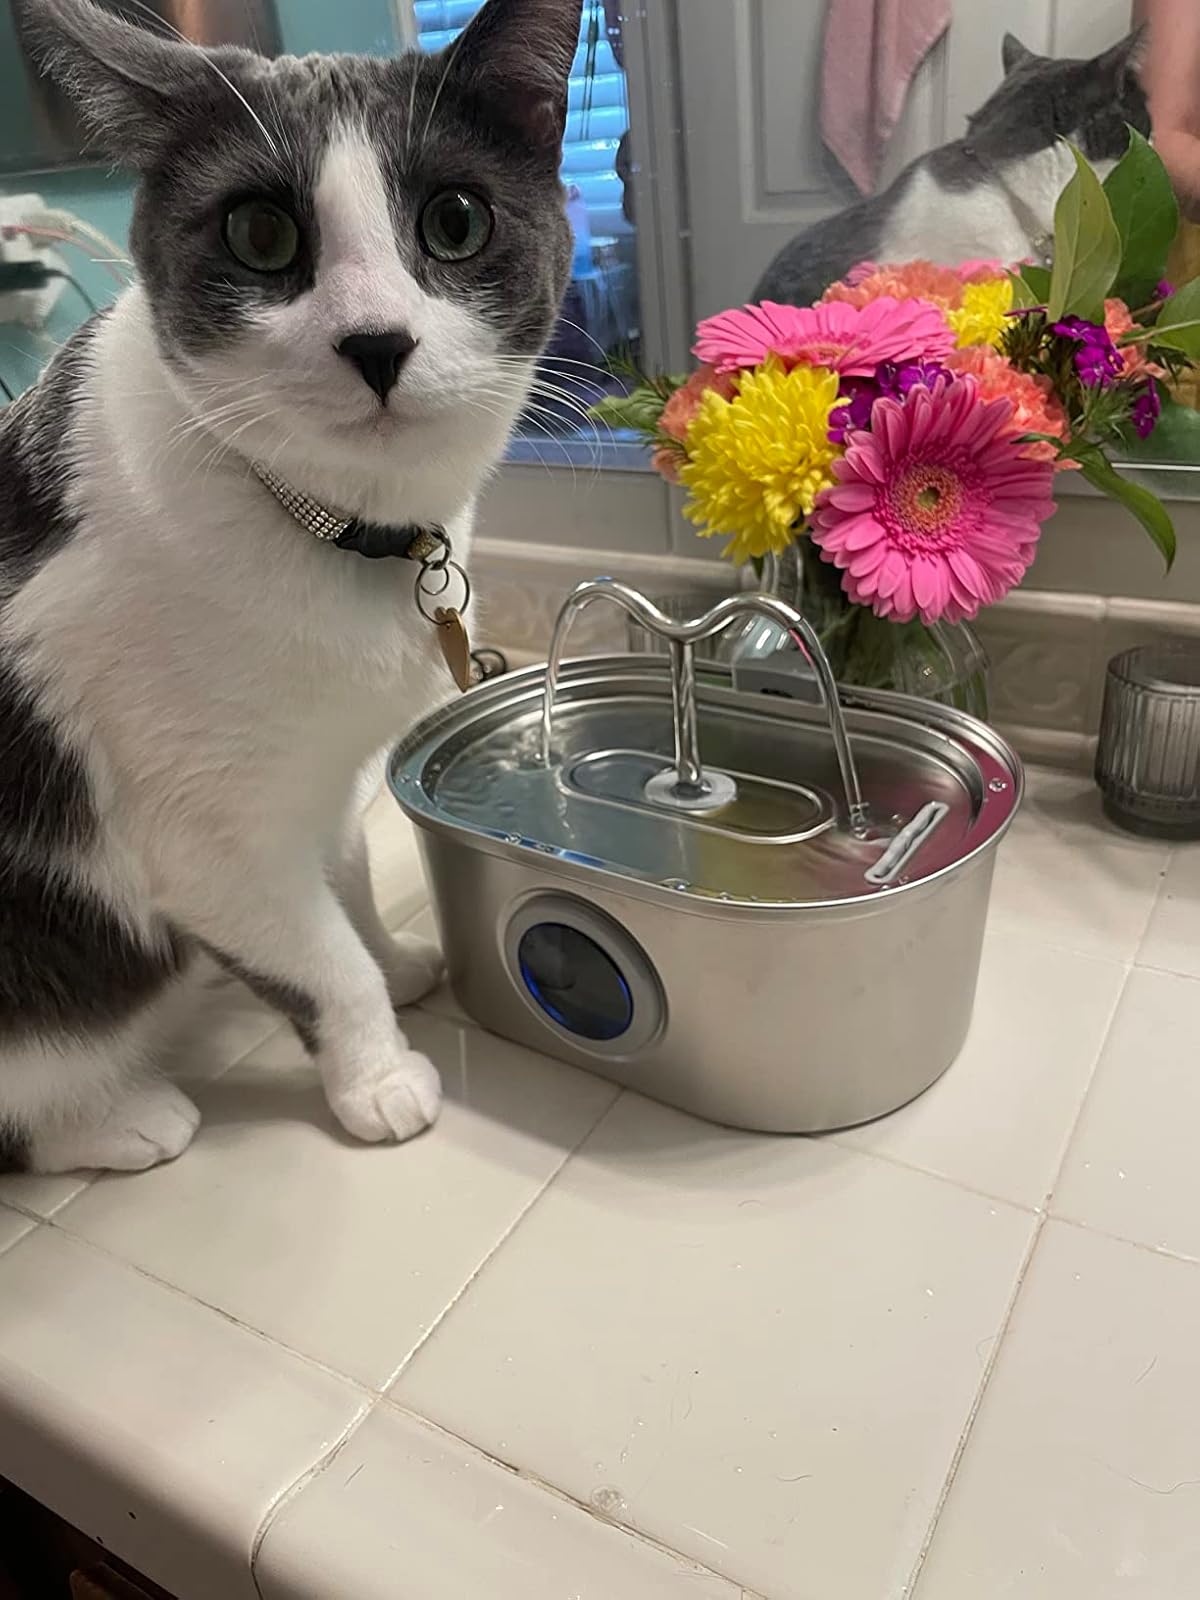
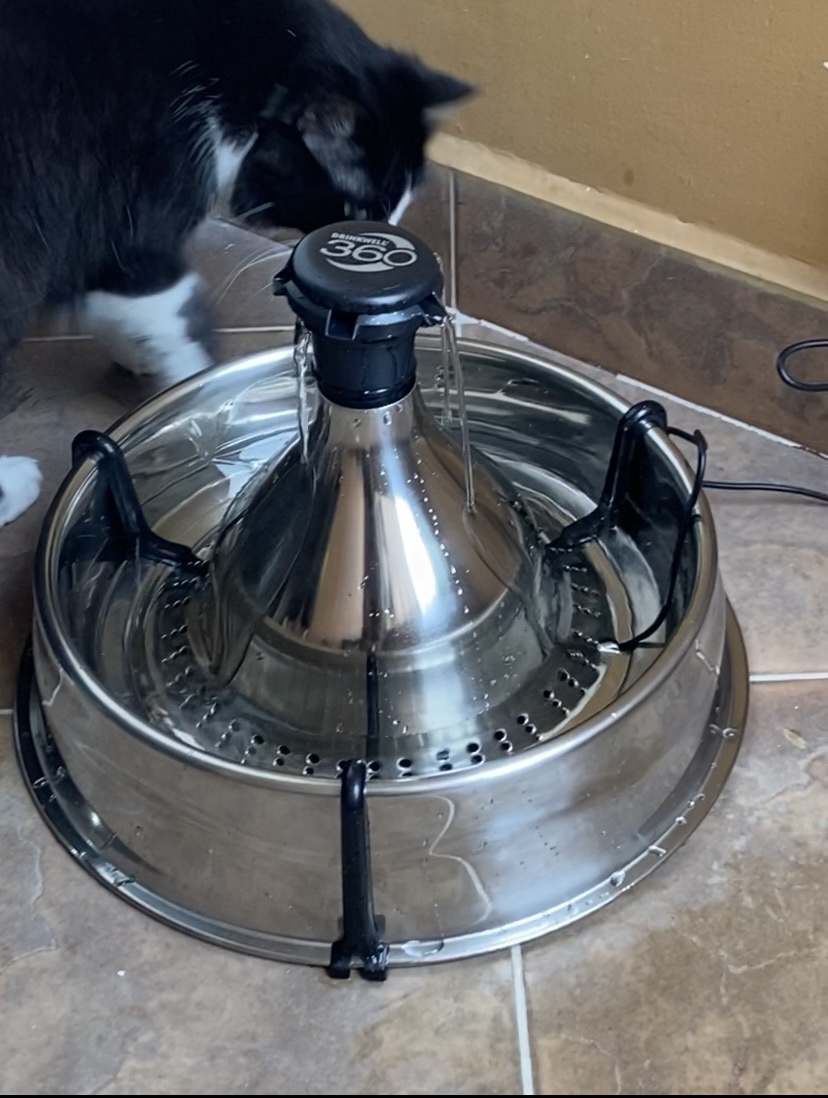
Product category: items_bowl
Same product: no